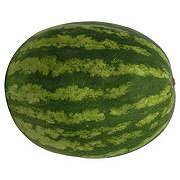
Label: Watermelon